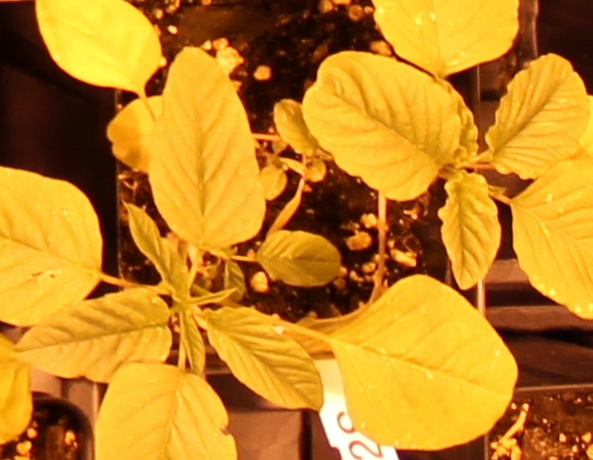
Label: Palmer Amaranth